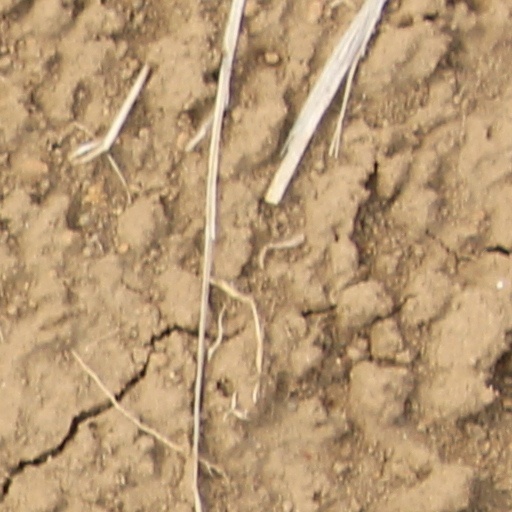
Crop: wheat